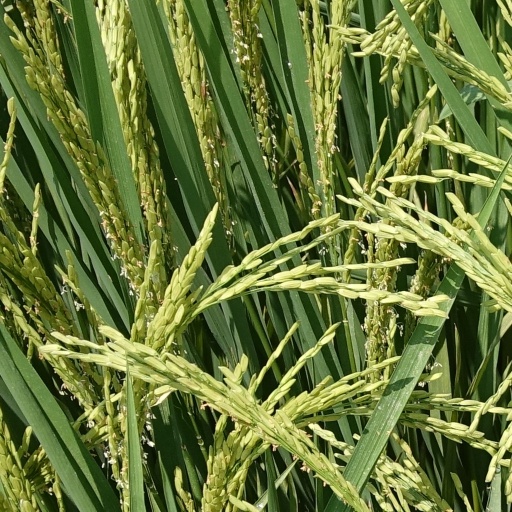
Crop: rice